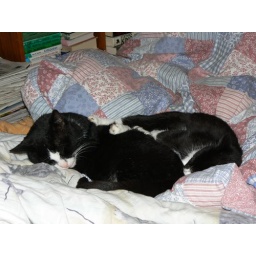
Figaro sleeping in Jindy's bed (at least Jindy says it's his bed).